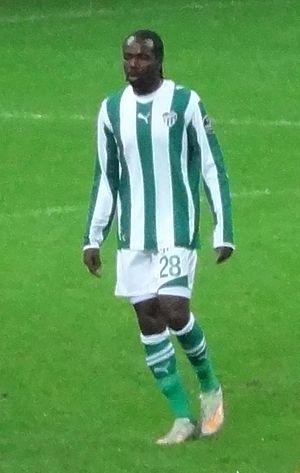
Prince Tagoe est un footballeur international ghanéen né le 9 novembre 1986 à Accra au Ghana.